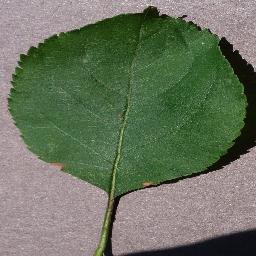
Label: Apple___Black_rot